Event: Nepal Earthquake
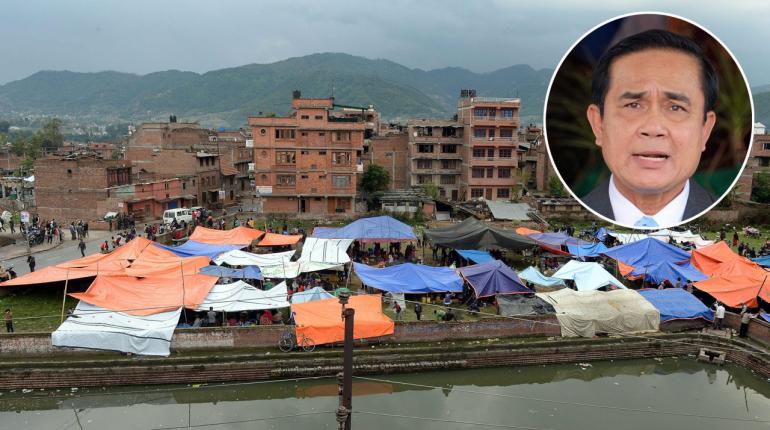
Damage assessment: no_damage